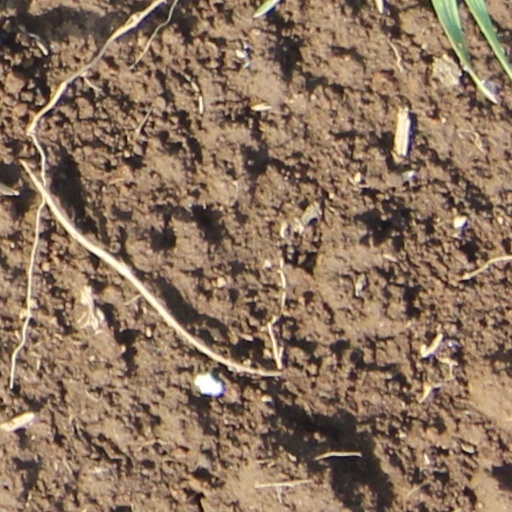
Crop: wheat